Zachariah Richardson House

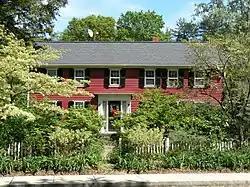

The Zachariah Richardson House is a historic house in Winchester, Massachusetts. The 2.5-story wood-frame house has an irregular six-bay facade, a side gable roof, and clapboard siding. It was built in 1818, but may incorporate elements of a schoolhouse built in 1794, which previously stood on that site. The house is significant for its association with the Richardson family, the first colonial settlers of the area (arriving in the Washington Street area by 1642).